Gus Fisher (fashion)

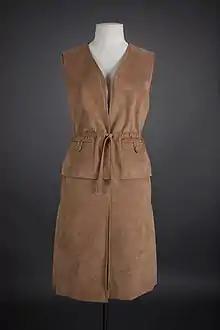
An ultra suede jerkin and skirt by El Jay, circa 1980. Photo by New Zealand Fashion Museum.

This in turn led to El Jay becoming the New Zealand licensee for Christian Dior, giving it the exclusive rights to manufacture and sell Christian Dior originals and Christian Dior prêt-à-porter in the New Zealand market. The quality of the production from the house of El Jay is legendary, and Fisher never lost the Dior license, becoming the longest license holder in the world. He was the New Zealand agent for Dior from 1954 until El Jay closed its doors in 1988.